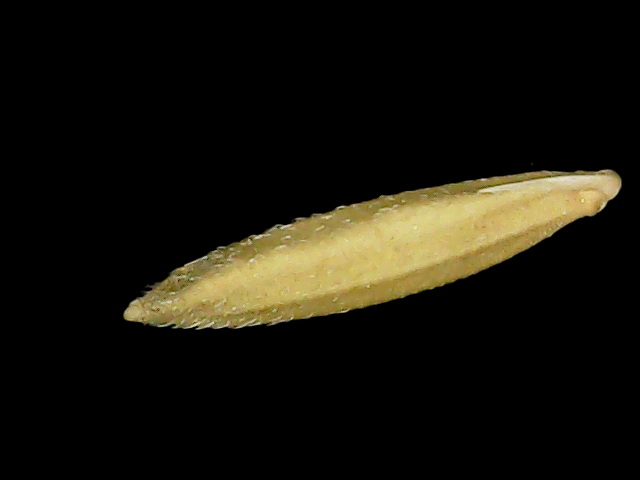
Rice variety: Binadhan20